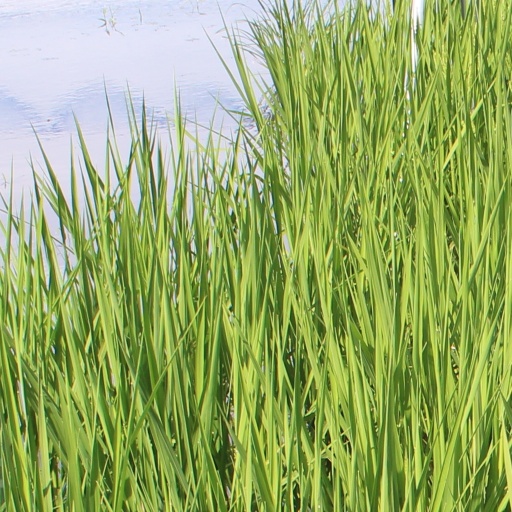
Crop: rice